Camiel Neghli

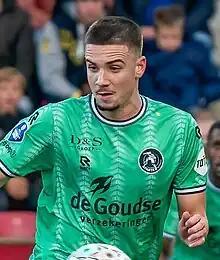
Neghli with Sparta Rotterdam in 2023

Camiel Neghli (born 6 November 2001) is a professional footballer who plays for EFL Championship club Millwall. Born in the Netherlands, he represents Algeria at youth level.